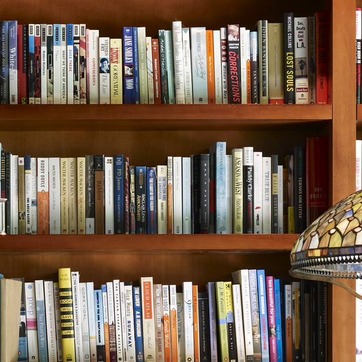
Material: paper